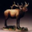
Label: deer